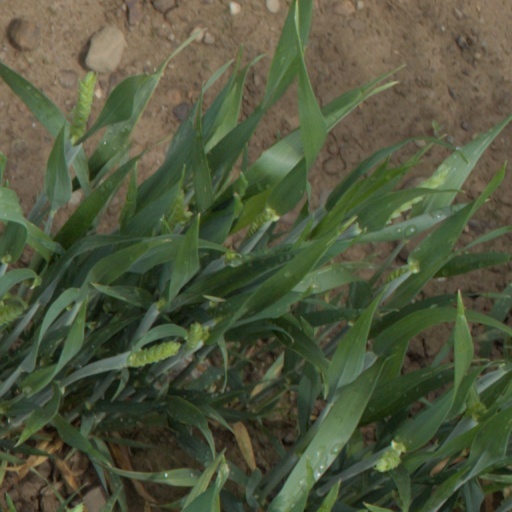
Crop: wheat